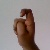
The image shows a hand gesture representing the letter 'X' in Indian Sign Language.